Dam

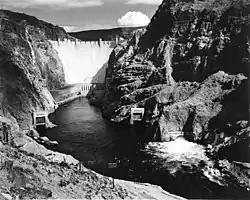
The Hoover Dam by Ansel Adams, 1942

Shāh Abbās Arch (Persian: طاق شاه عباس), also known as Kurit Dam, is the thinnest arch dam in the world and one of the oldest arch dams in Asia. It was constructed some 700 years ago in Tabas county, South Khorasan Province, Iran. It stands 60 meters tall, and in crest is a one meter width. Some historians believe the dam was built by Shāh Abbās I, whereas others believe that he repaired it.